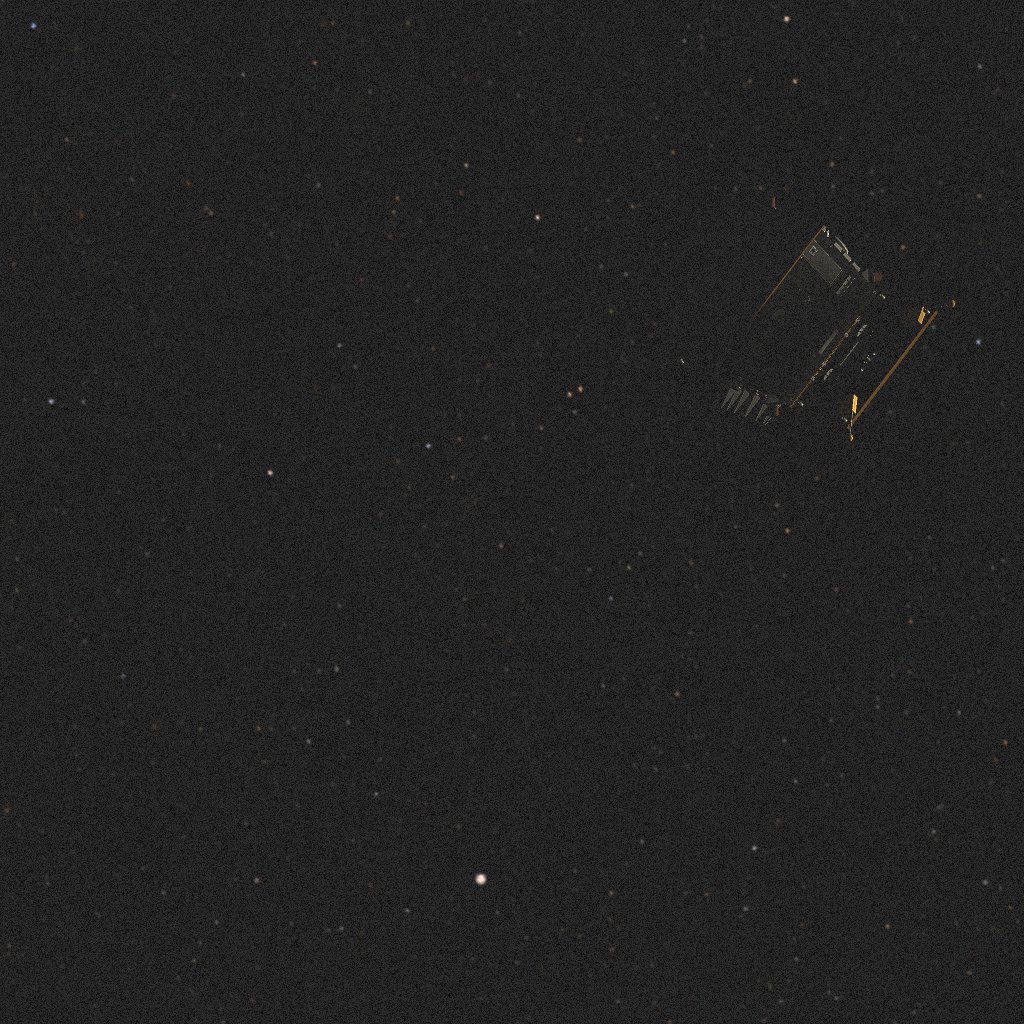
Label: proba_2